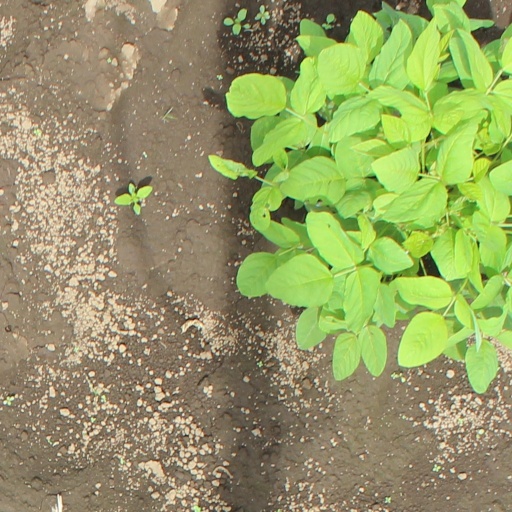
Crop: soybean